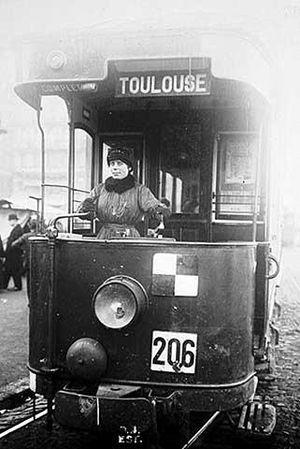
Conductrice de tramway à Toulouse en 1914-1918.
L’histoire des femmes est une branche de l'histoire consacrée à l'étude des femmes en tant que groupe social, apparue dans les années 1970 et étroitement liée aux luttes féministes. De nombreux auteurs constatent en effet l'absence d'« historicité » des études sur les femmes. Ce qu'ils analysent comme un processus de déshistoricisation est un phénomène qui tente de nier tout processus historique influençant la condition féminine et qui s'appuie pour cela sur des invariants réels et historiques. L'histoire des femmes devrait donc s'appuyer sur ce que Pierre Bourdieu appelle une « reconstitution de l'histoire du travail historique de déshistoricisation ». L'historiographie de l’histoire des femmes est, quant à elle, l’étude de la place de la femme dans l'Histoire. Les femmes y sont étudiées dans leur rapports aux hommes, à la famille, à la société, etc. ainsi que l’évolution de ces rapports.
L'ancien tramway de Toulouse est un réseau de tramway urbain à traction hippomobile puis électrique, qui fonctionna entre 1862 et 1957, dans la ville française de Toulouse et dans ses environs.